Kouaoua

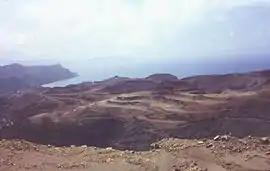
Kouaoua opencast mine

Kouaoua (in Ajië: "Kaa Wi Paa") is a commune in the North Province of New Caledonia, an overseas territory of France in the Pacific Ocean. Nickel mining is operated in Kouaoua.